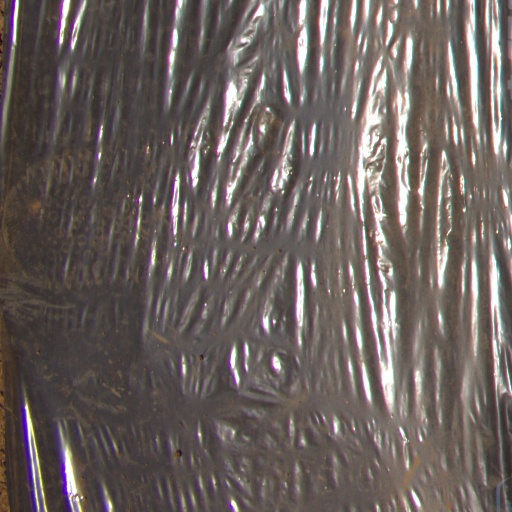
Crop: Jerusalem artichoke